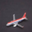
Label: airplane